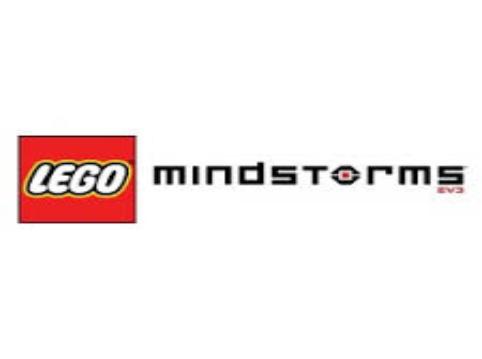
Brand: lego mindstorms
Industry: Leisure